C. P. Ream

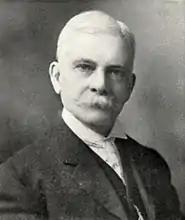
C. P. Ream (date unknown)

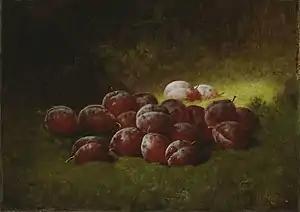
Purple Plums (or, Just Gathered)

Cadurcis Plantagenet Ream, also referred to as Carducius Plantagenet Ream (May 8, 1838, Sugar Grove, Ohio - 20 June 1917, Chicago), was an American still-life painter who specialized in fruit. The currently available art gallery and biographical sources are almost evenly divided as to what his actual first name was. Some give both.